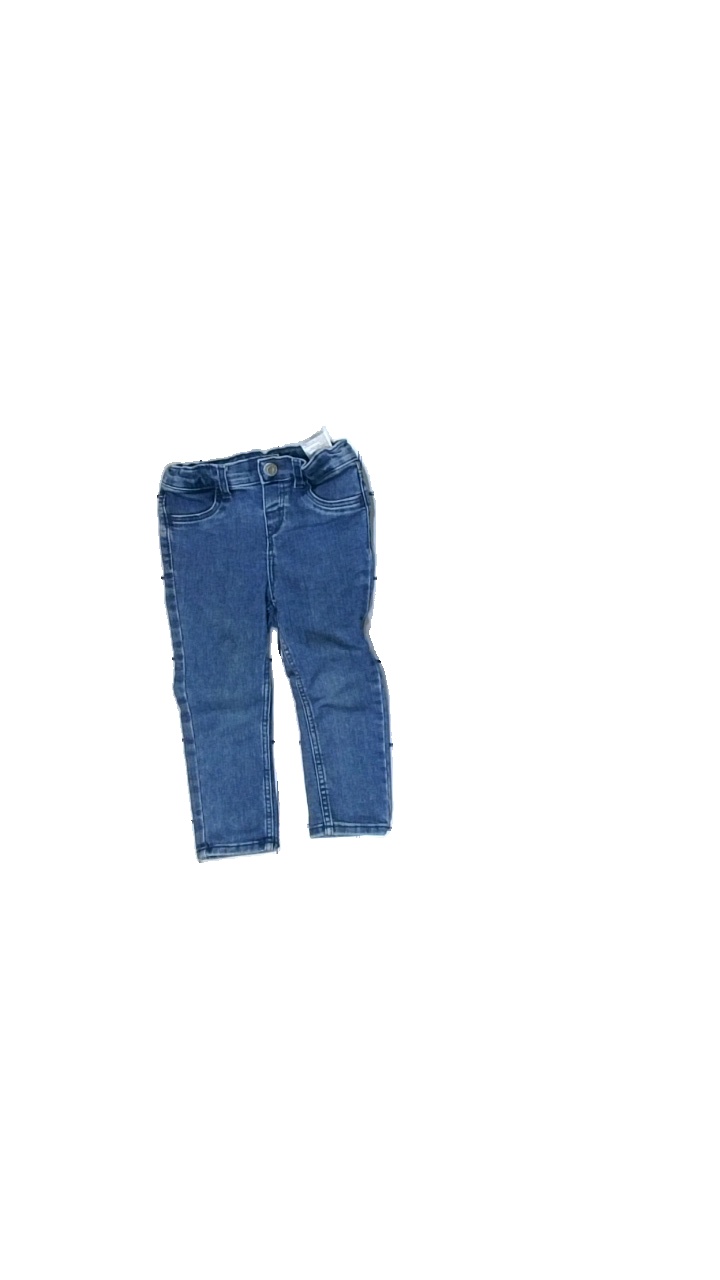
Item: Jeans (Children)
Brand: H&m
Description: thight jeans for children
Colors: Blue
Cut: Tight
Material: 100% Cotton
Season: All
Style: Denim
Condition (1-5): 5
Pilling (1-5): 5
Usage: Reuse
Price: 50-100